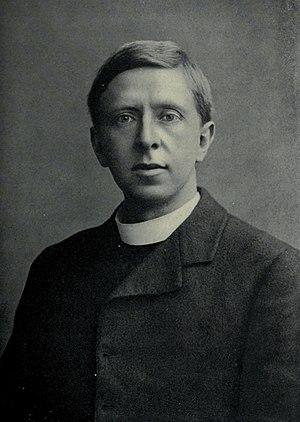
Le Maître de la terre est un roman dystopique de science-fiction écrit en 1907 par Mᵍʳ Robert Hugh Benson et centré sur le règne de l'Antéchrist et la fin du Monde.